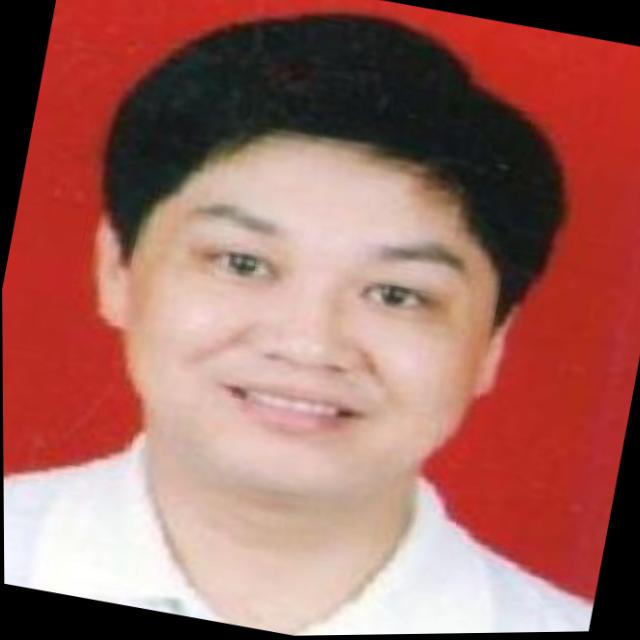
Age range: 45-64